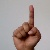
The image shows a hand gesture representing the letter 'D' in Indian Sign Language.